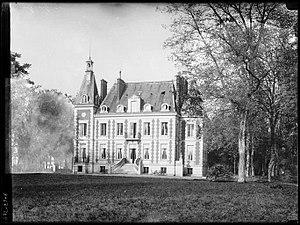
Vue du château La Grange Feu Louis à Évry (Essonne au XIXe siècle, détruit aujourd'hui
Louis Maille-Saint-Prix, né Louis Denis Antoine Maille à Paris le 17 juillet 1796 et mort à Évry le 24 février 1882 en son château de la Grange-Feu-Louis, est un peintre français.
Évry est une ancienne commune française située à vingt-six kilomètres au sud-est de Paris.